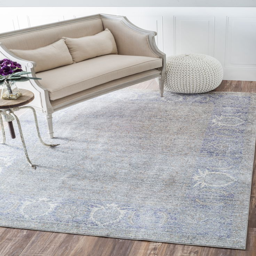
it 's blue and grey , and it 's a bold distressed look by industry